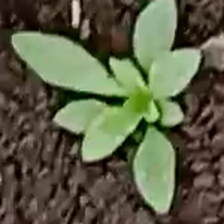
Weed species: Moti_dudhi(Euphorbia_geneculata_L)